C.S. Marítimo

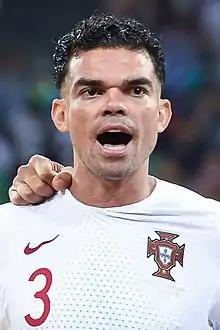
Pepe played for Marítimo between 2001 and 2004.

Previously playing at the Campo do Almirante Reis until they moved out in 1935, Marítimo currently play their home games at the Estádio do Marítimo, the municipality stadium of Funchal. The stadium was originally built by rival club Nacional but came into the hands of the local Government after the club fell into a financial crisis. Although uniquely picturesque the stadium was rapidly aging, despite numerous face lifts over the years.